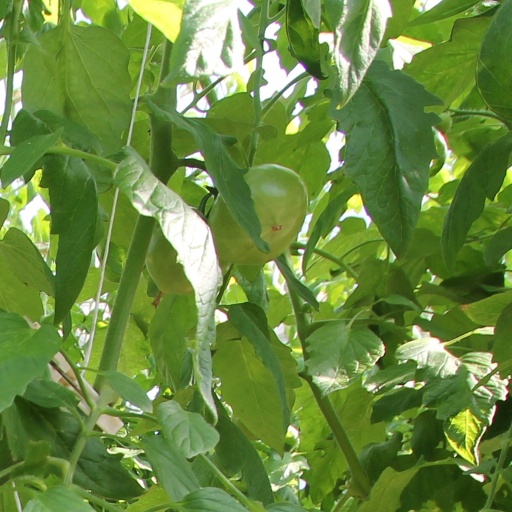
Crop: tomato